Swiftair

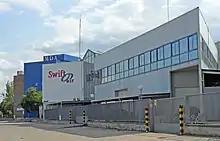
Swiftair's headquarters in Madrid

Swiftair S.A. is an airline whose headquarters are in Madrid, Spain. It operates scheduled and charter, passenger, and cargo flights in Europe, North Africa and the Middle East. Its main base is Madrid–Barajas Airport.